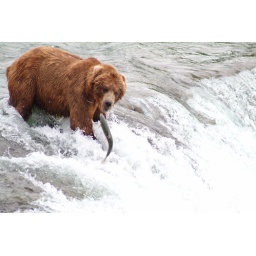
A brown bear gets ready to snag a salmon in mid air - Katmai National Park - July 2006